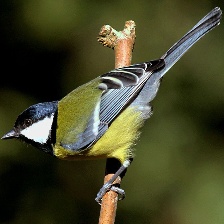
Species: PARUS MAJOR
Scientific name: PARUS MAJOR
ImageNet parent category: chickadee